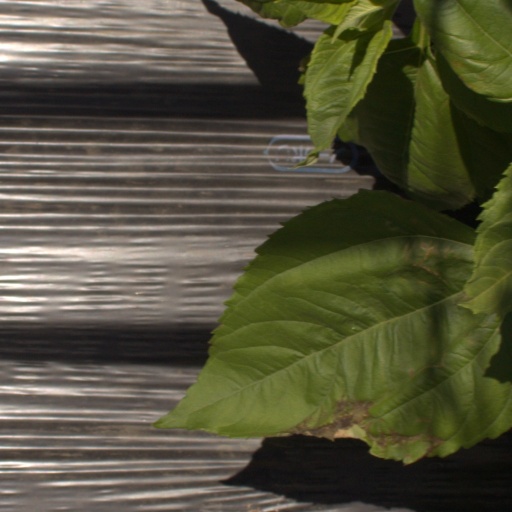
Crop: Jerusalem artichoke